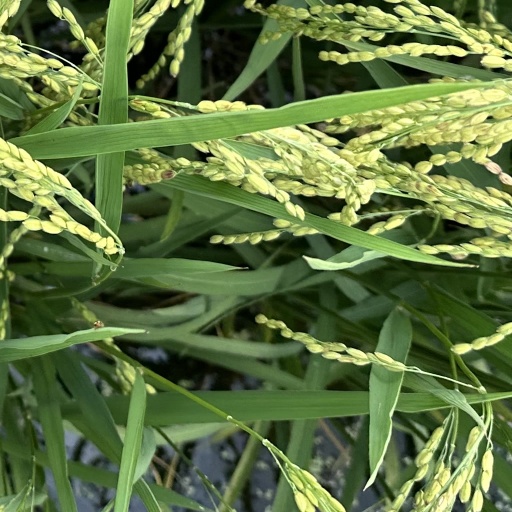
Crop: rice